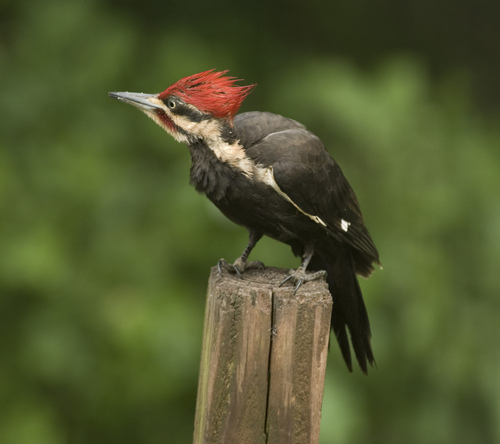
this bird has a spiky crown that is colored red, with a long straight bill.
the crown is red and pointy, the black wings have white wingbars, the bill is pointed, and the feet are dark gray.
small black bird, with a thin stripe of ten feathers on its wing and red hear on its crown.
bird with gray beak, red crown, and brownish gray tarsus and feet, with black breast, belly and abdomena bird with a large poitned bill, upraised red crown, black eyebrow and black body.
this bird is black with red and has a long, pointy beak.
this is a primarily black bird with a red tufted crown, white stripe that runs from the cheek patch to the side.
this bird has wings that are black and has a red red crown
this bird has a straight broad beak with a red mohawk with black and white feathers covering the rest of it's body.
a small bird, faded black in color, with a red crown, and a pointed bill.
Species: Pileated Woodpecker